Guy de Maupassant

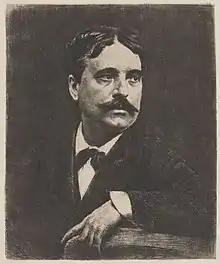
Engraving of Maupassant, by Marcellin Desboutin.

In 1880 he published what is considered his first masterpiece, "Boule de Suif", which met with instant and tremendous success. Flaubert characterized it as "a masterpiece that will endure". This, Maupassant's first piece of short fiction set during the Franco-Prussian War of 1870–71, was followed by short stories such as "Deux Amis", "Mother Savage", and "Mademoiselle Fifi".